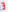
Number: 3